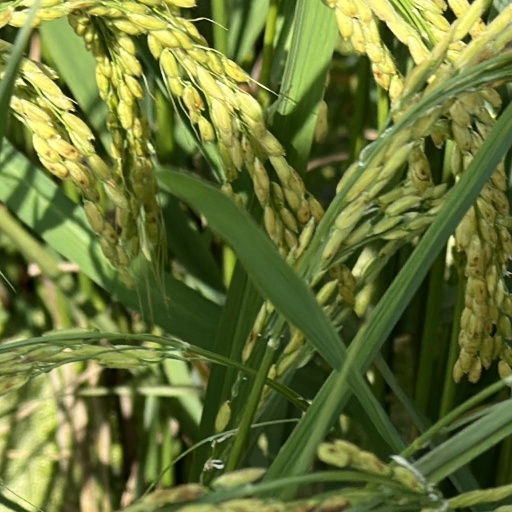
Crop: rice